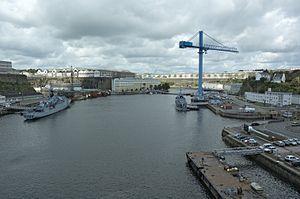
La Penfeld à Brest
L’arsenal de Brest ou port militaire de Brest est une base navale de la Marine nationale française constituée d'un ensemble d’installations militaires et navales situé dans la rivière Penfeld, à Brest, dans la rade de Brest, dans le Finistère, en Bretagne. Il s’agit de la seconde base navale française, après celle de Toulon et devant celle de Cherbourg. Dans le langage populaire ouvrier brestois, l’arsenal de Brest est aussi appelé l’arsouil’.
La Penfeld [pɛ̃fɛl], est un fleuve côtier français, long de 16 km, sur la rive gauche duquel s'est développée la ville de Brest, dans le Finistère.
Placée sur une rivière encaissée, en bordure d'une rade fournissant un abri sûr aux navires, le site de Brest est naturellement tourné vers des activités maritimes. Son histoire ne fera que le démontrer.